Châtel-Saint-Denis

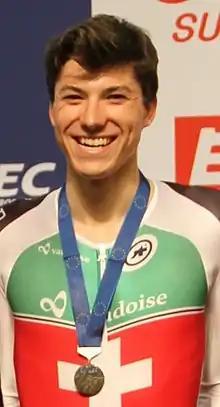
Frank Pasche, 2015

, Châtel-Saint-Denis had an unemployment rate of 3.6%. , there were 123 people employed in the primary economic sector and about 45 businesses involved in this sector. 984 people were employed in the secondary sector and there were 73 businesses in this sector. 1,728 people were employed in the tertiary sector, with 236 businesses in this sector. There were 2,261 residents of the municipality who were employed in some capacity, of which females made up 42.2% of the workforce.